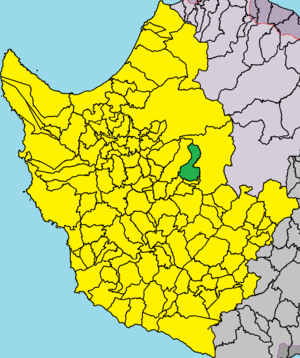
Asprogiá est un village de Chypre de plus de 60 habitants.